The Dogist

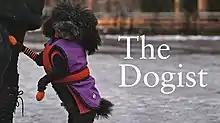
Promotional image

The Dogist is a 2016 short documentary film directed by E.J. McLeavey-Fisher about a project run by the street photographer Elias Weiss in which he takes pictures of dogs in New York City. The project was named The Dogist. Director McLeavey-Fisher learned about the project on Instagram. The documentary was shot in three separate sessions in 2015.